Men in Black II

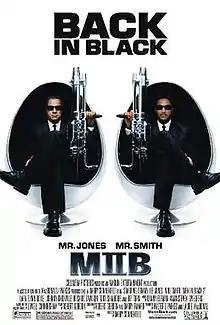
Theatrical release poster

Men in Black II (stylized as MIIB) is a 2002 American science fiction action comedy film based on the Marvel Comics series of a similar name based on the conspiracy theory. Produced by Columbia Pictures and Amblin Entertainment in association with MacDonald/Parkes Productions, and distributed by Sony Pictures Releasing, it is the sequel to "Men in Black" (1997) and the second installment in the "Men in Black" film series. The film was directed by Barry Sonnenfeld from a screenplay by Robert Gordon and Barry Fanaro, and it stars Tommy Lee Jones and Will Smith, with Lara Flynn Boyle, Johnny Knoxville, Rosario Dawson, Tony Shalhoub, and Rip Torn in supporting roles. It featured one of Michael Jackson's last theatrical film appearances before his death in 2009. In the film, the emergence of an alien threat reunites Kevin Brown / Agent K (Jones) and James Darrell Edwards III / Agent J (Smith).